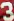
Number: 3